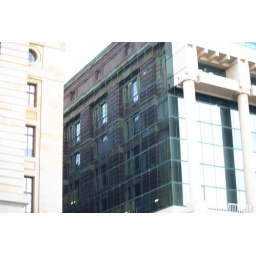
The old building on the left is reflected in the new glass building on the right. So the new building looks old.